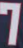
Number: 7